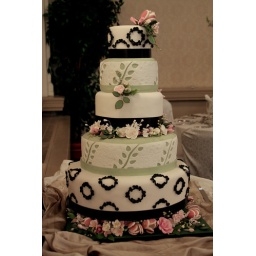
Hand-made sugar flowers decorate another gorgeous wedding cake by Granny Schmidt's Bakery of Emmaus, PA.